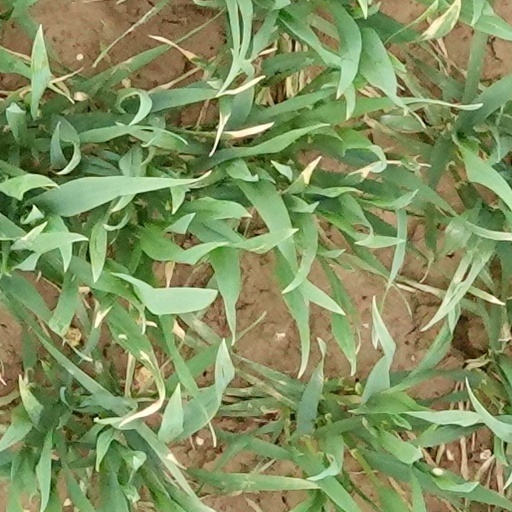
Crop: wheat